Pegasus

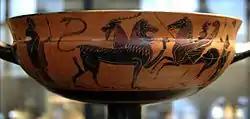
Bellerophon fighting the Chimera, side A of a black-figure double-belly cup of Siana made in Athens found in Camiros (Rhodes)

Pegasus aided the hero Bellerophon in his fight against the Chimera. There are varying tales about how Bellerophon found Pegasus; the most common being that the hero was told by Polyeidos to sleep in the temple of Athena, where the goddess visited him in the night and presented him with a golden bridle. The next morning, still clutching the bridle, Bellerophon found Pegasus drinking at the Pierian spring, caught him, and eventually tamed him.